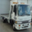
Label: truck